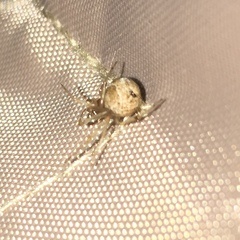
Species: Parasteatoda_tepidariorum